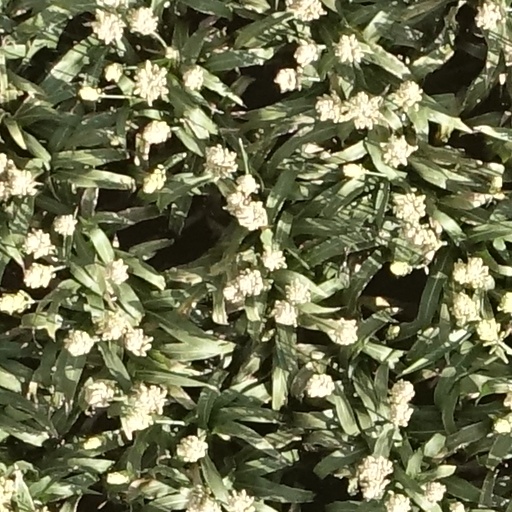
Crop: sorghum